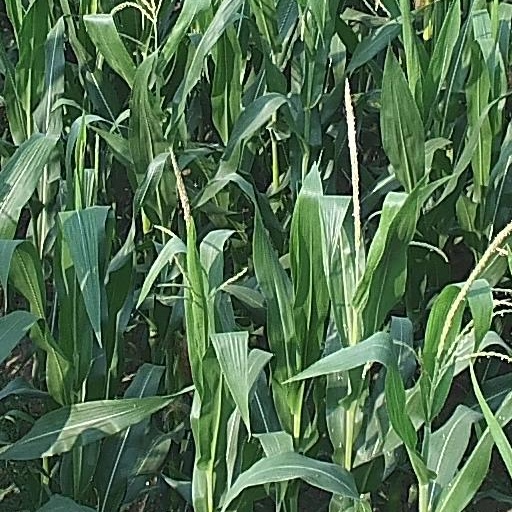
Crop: maize; corn